Michel Sanchez (musician)

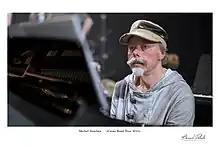
Michel Sanchez during his 2011 Cross Road Tour

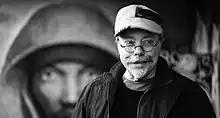
Michel Sanchez in 2013

Michel Sanchez (born 1 July 1957) is a French musician. He studied piano and classical organ percussion in his youth, and in 1992, he co-founded the world music project Deep Forest with Éric Mouquet, which won two Grammy Awards during that decade.